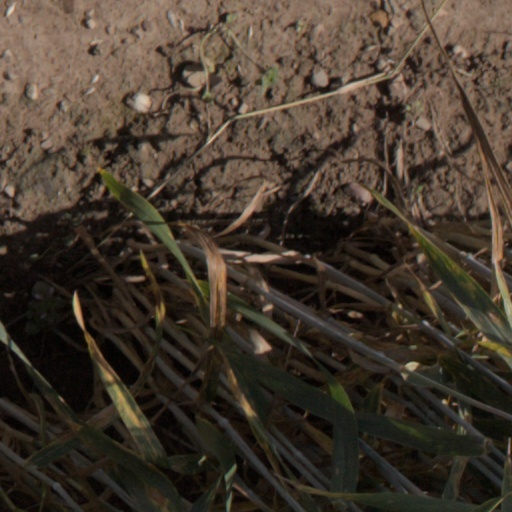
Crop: wheat